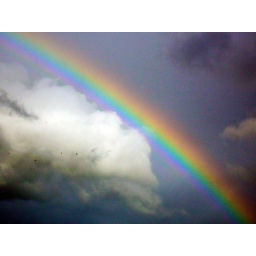
rainbow with a few birds in front of the cloud